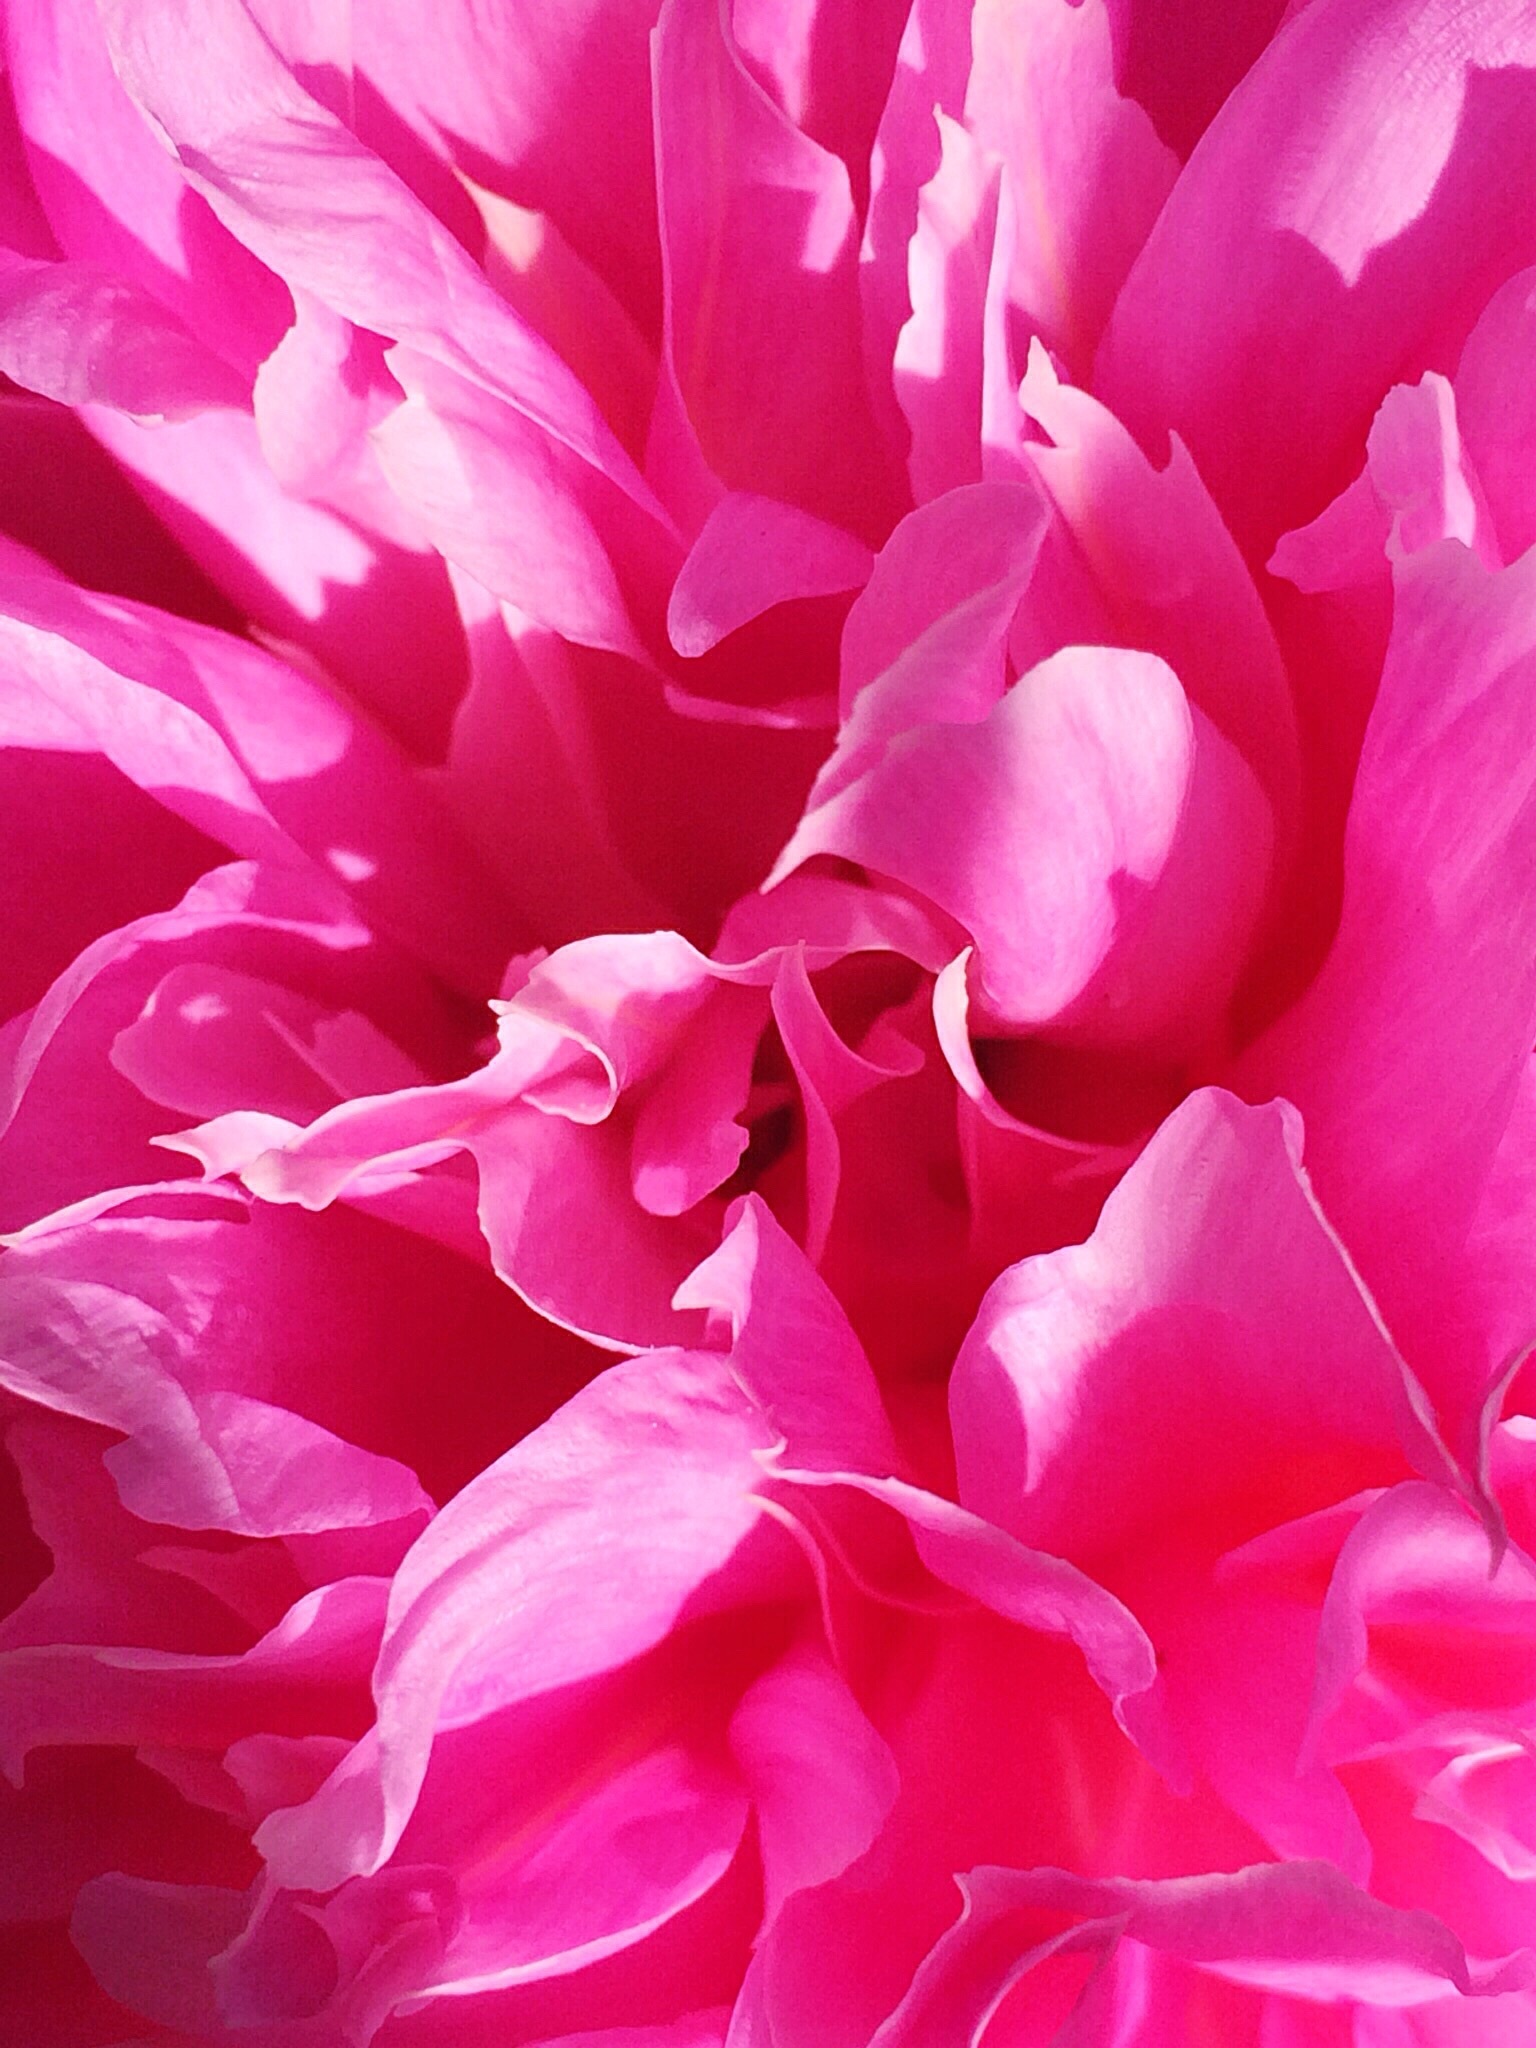
nature, blossom, plant, vintage, flower, petal, bloom, summer, floral, love, spring, color, fresh, romance, romantic, garden, pink, pastel, valentine, peony, flowering plant, invitation, land plant